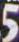
Number: 5